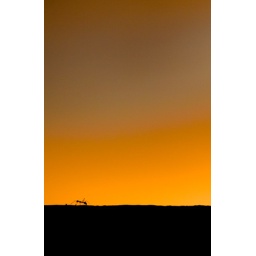
a red ant walking home in a saturated sunset...